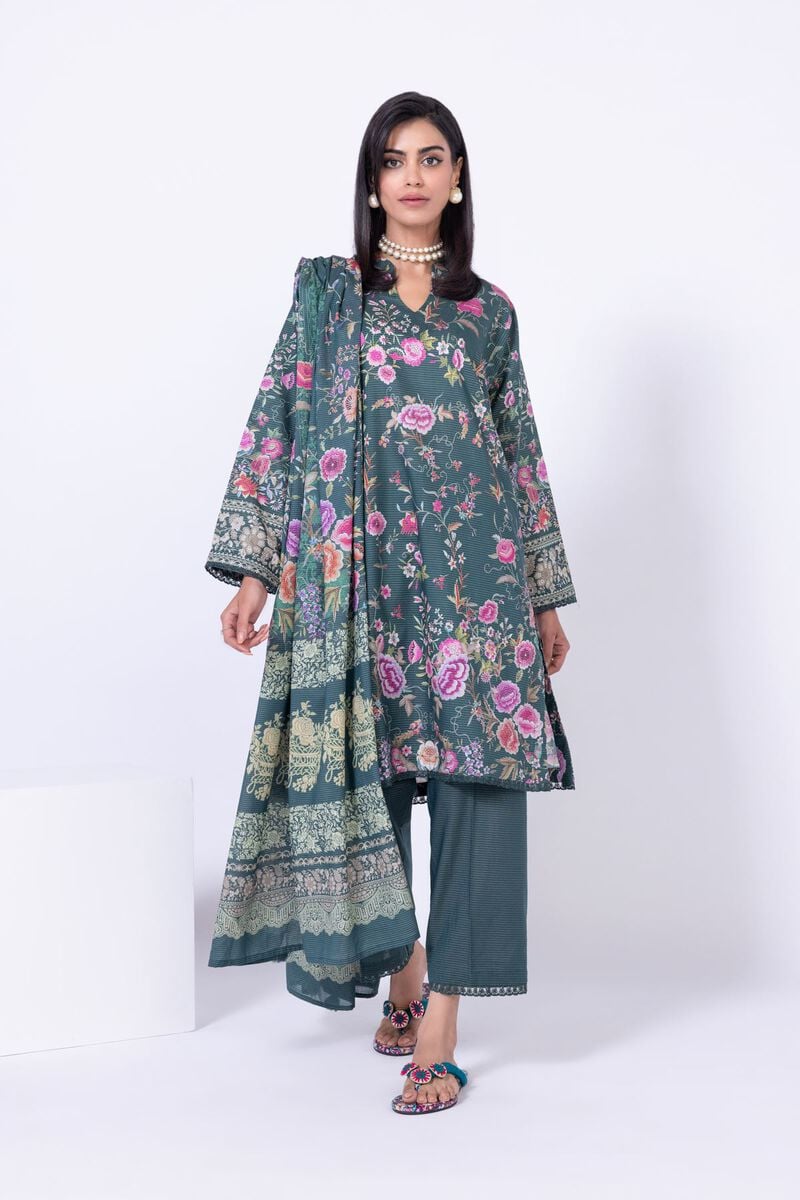
green multi embroidered salwar suit